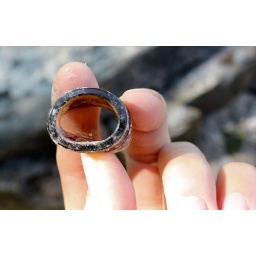
We melted a bottle in the fire. For some reason on the brown glass will melt, other colours just shatter.